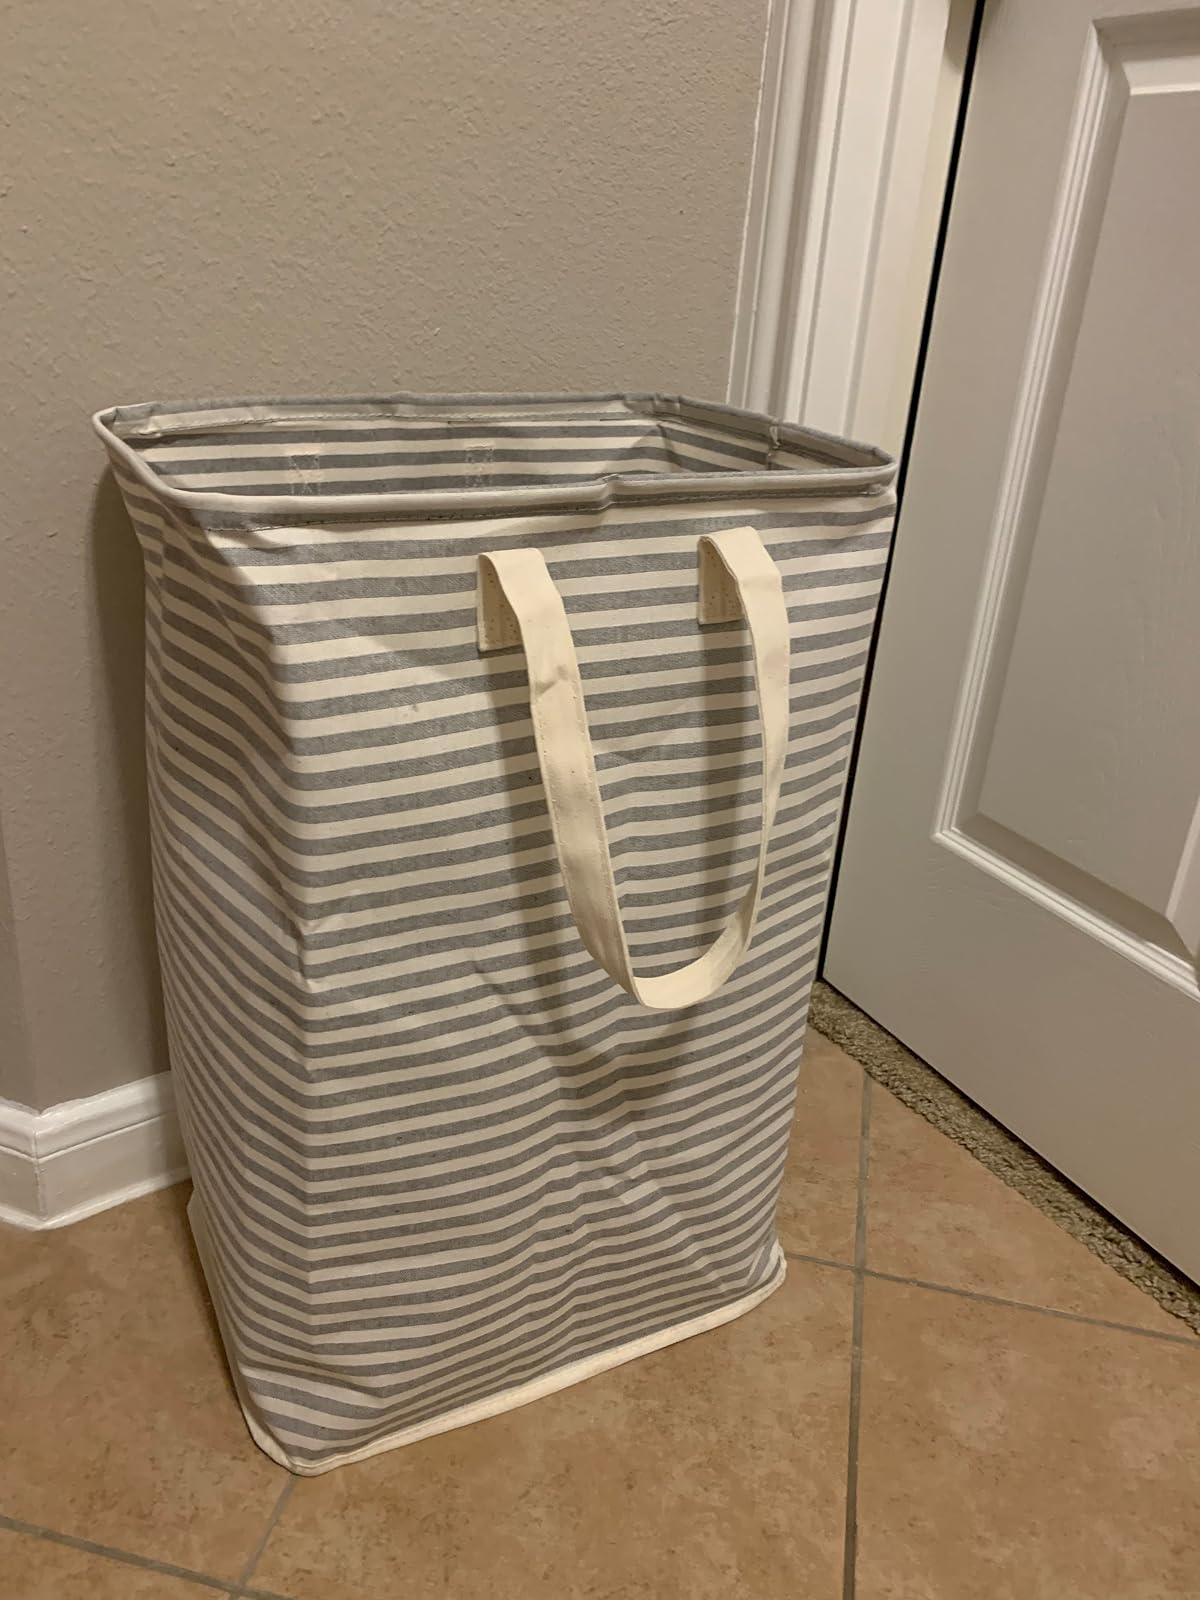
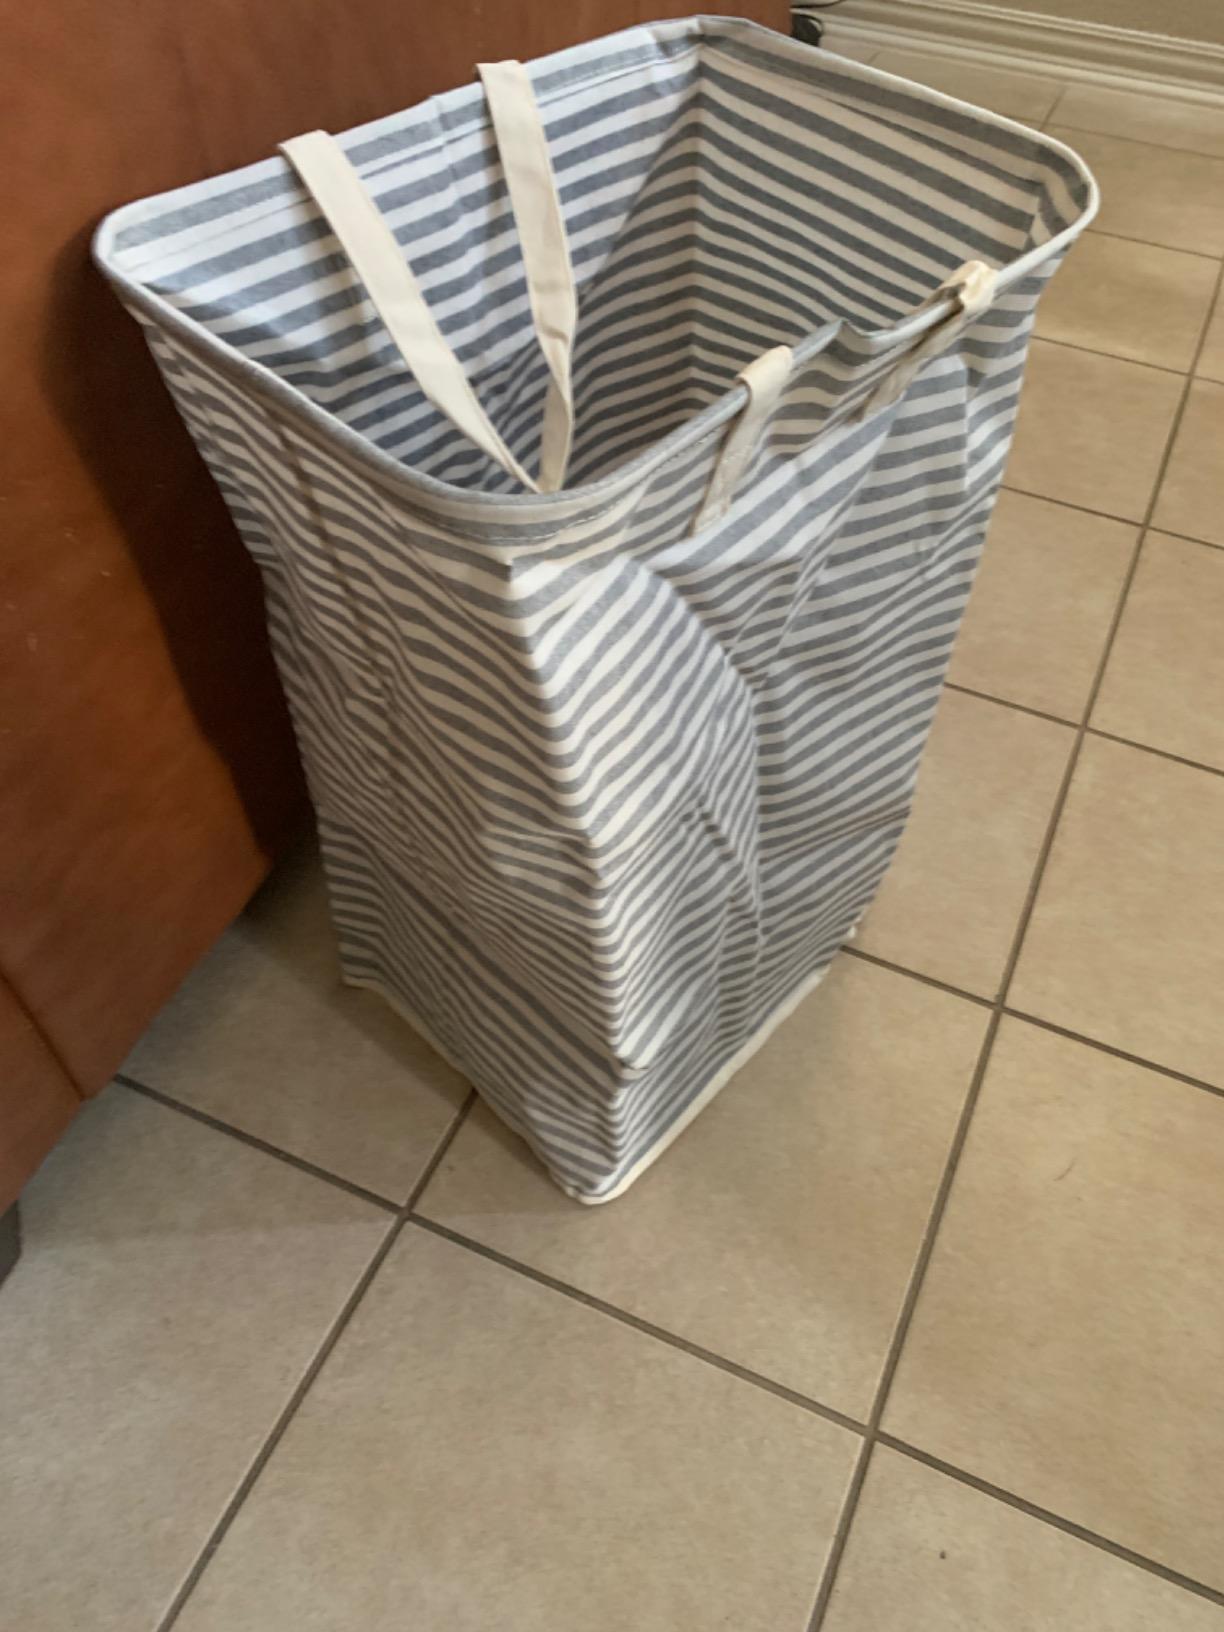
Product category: items_hamper
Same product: yes